Multi-monitor

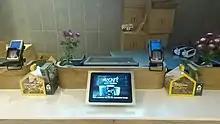
Second display in use at a Point of Sale (POS) at McCafé

Vertical monitors are usually added as a secondary display to the left or right of the main landscape oriented monitor. They are useful to display more information vertically down the page, computer programmers use this configuration most often to see as many lines of code on the screen as possible without having to scroll a lot.